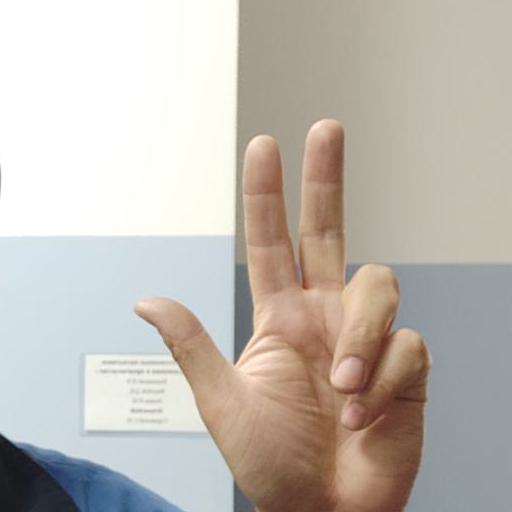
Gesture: three2